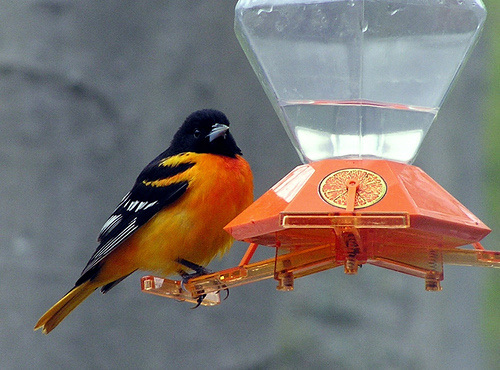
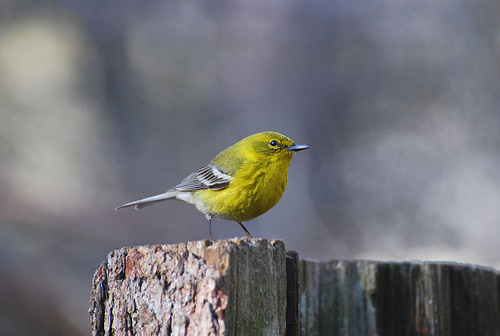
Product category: misc
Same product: yes